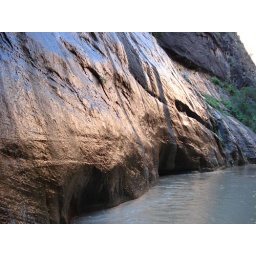
Sunrise in the Canyon in Zion reflects off the water on the rock walls, causing them to glow bronze-ish-gold!